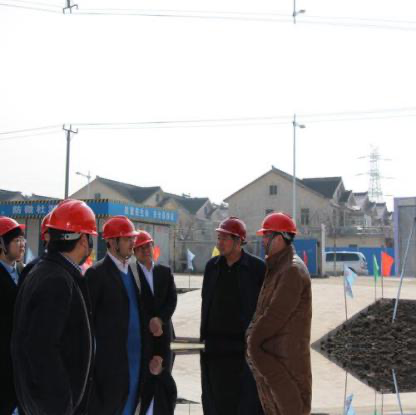
Objects in the image:
label: helmet
label: helmet
label: helmet
label: helmet
label: helmet
label: helmet